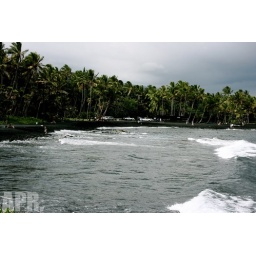
black sand beach in hawaii&amp;lt;3